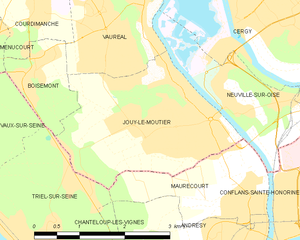
Carte des communes françaises Jouy-le-Moutier